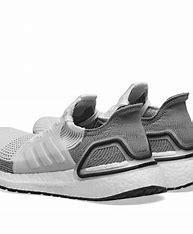
Brand: Adidas
Model: Ultra Boost 19